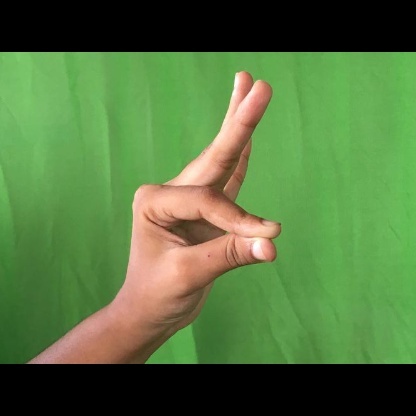
Mudra: Hamsasyam